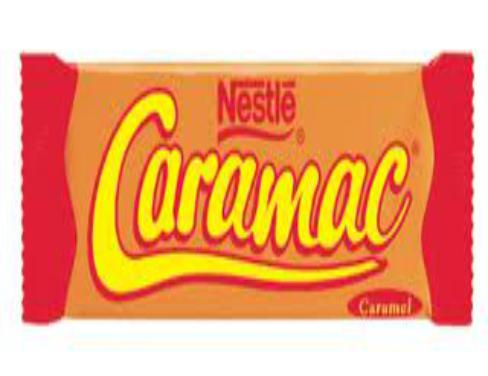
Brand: Caramac
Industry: Food